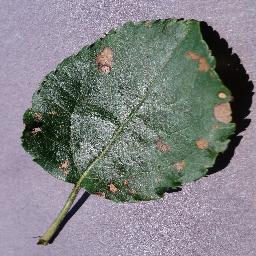
Label: Apple___Black_rot